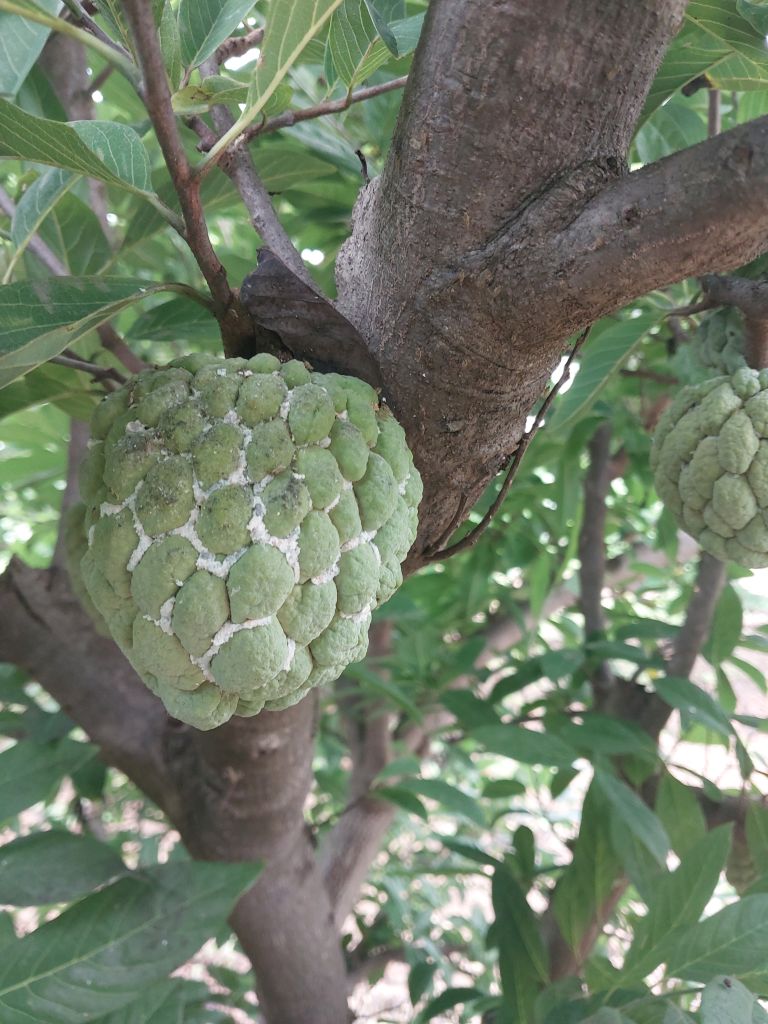
Disease label: Mealy Bug